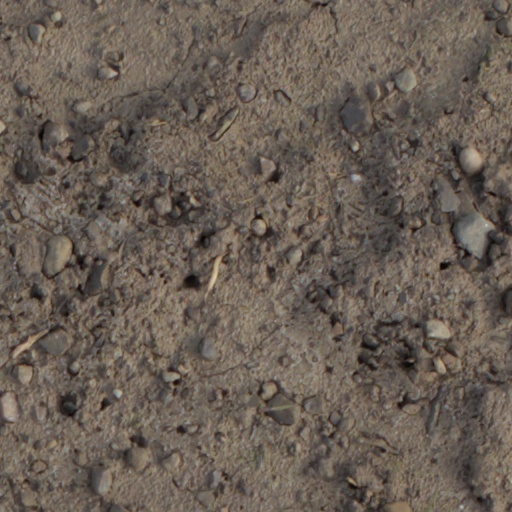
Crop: wheat